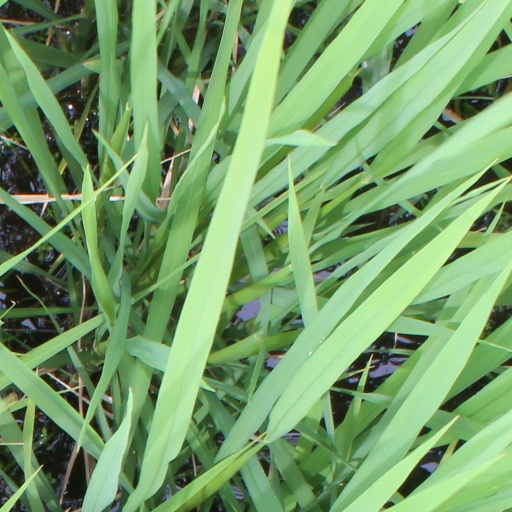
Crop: rice